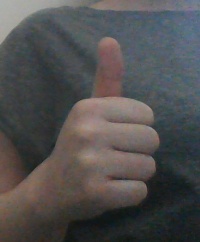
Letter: aleff